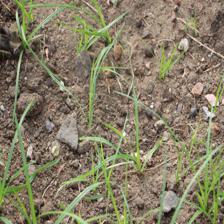
Label: Grass